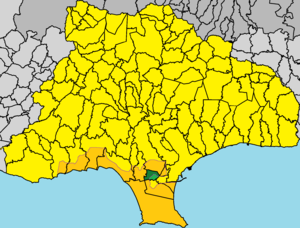
Trachóni est un village de Chypre de plus de 3 952 habitants.